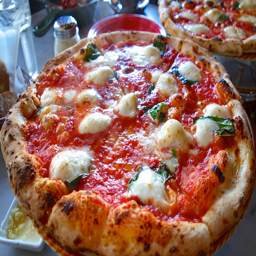
A pizza covered in sauce and cheese on a table.
Delicious looking thick crust pizza with lots of tomato sauce
A fresh pizza pie with small blobs of mozzarella.
Two pizzas are sitting on a full set table
Small pizza pies sitting on plates on a dining room table.